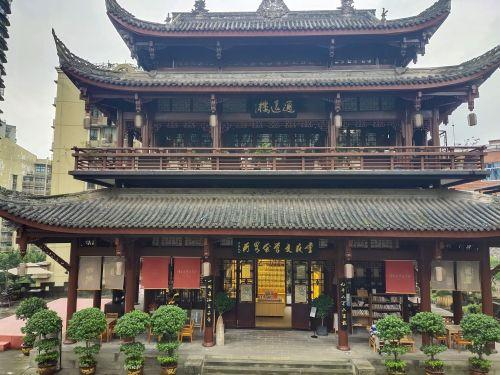
地标名称：通远楼
所在城市：重庆市·渝中区